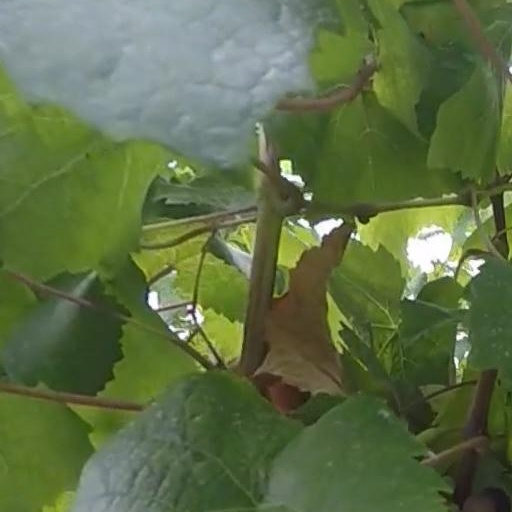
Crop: grape